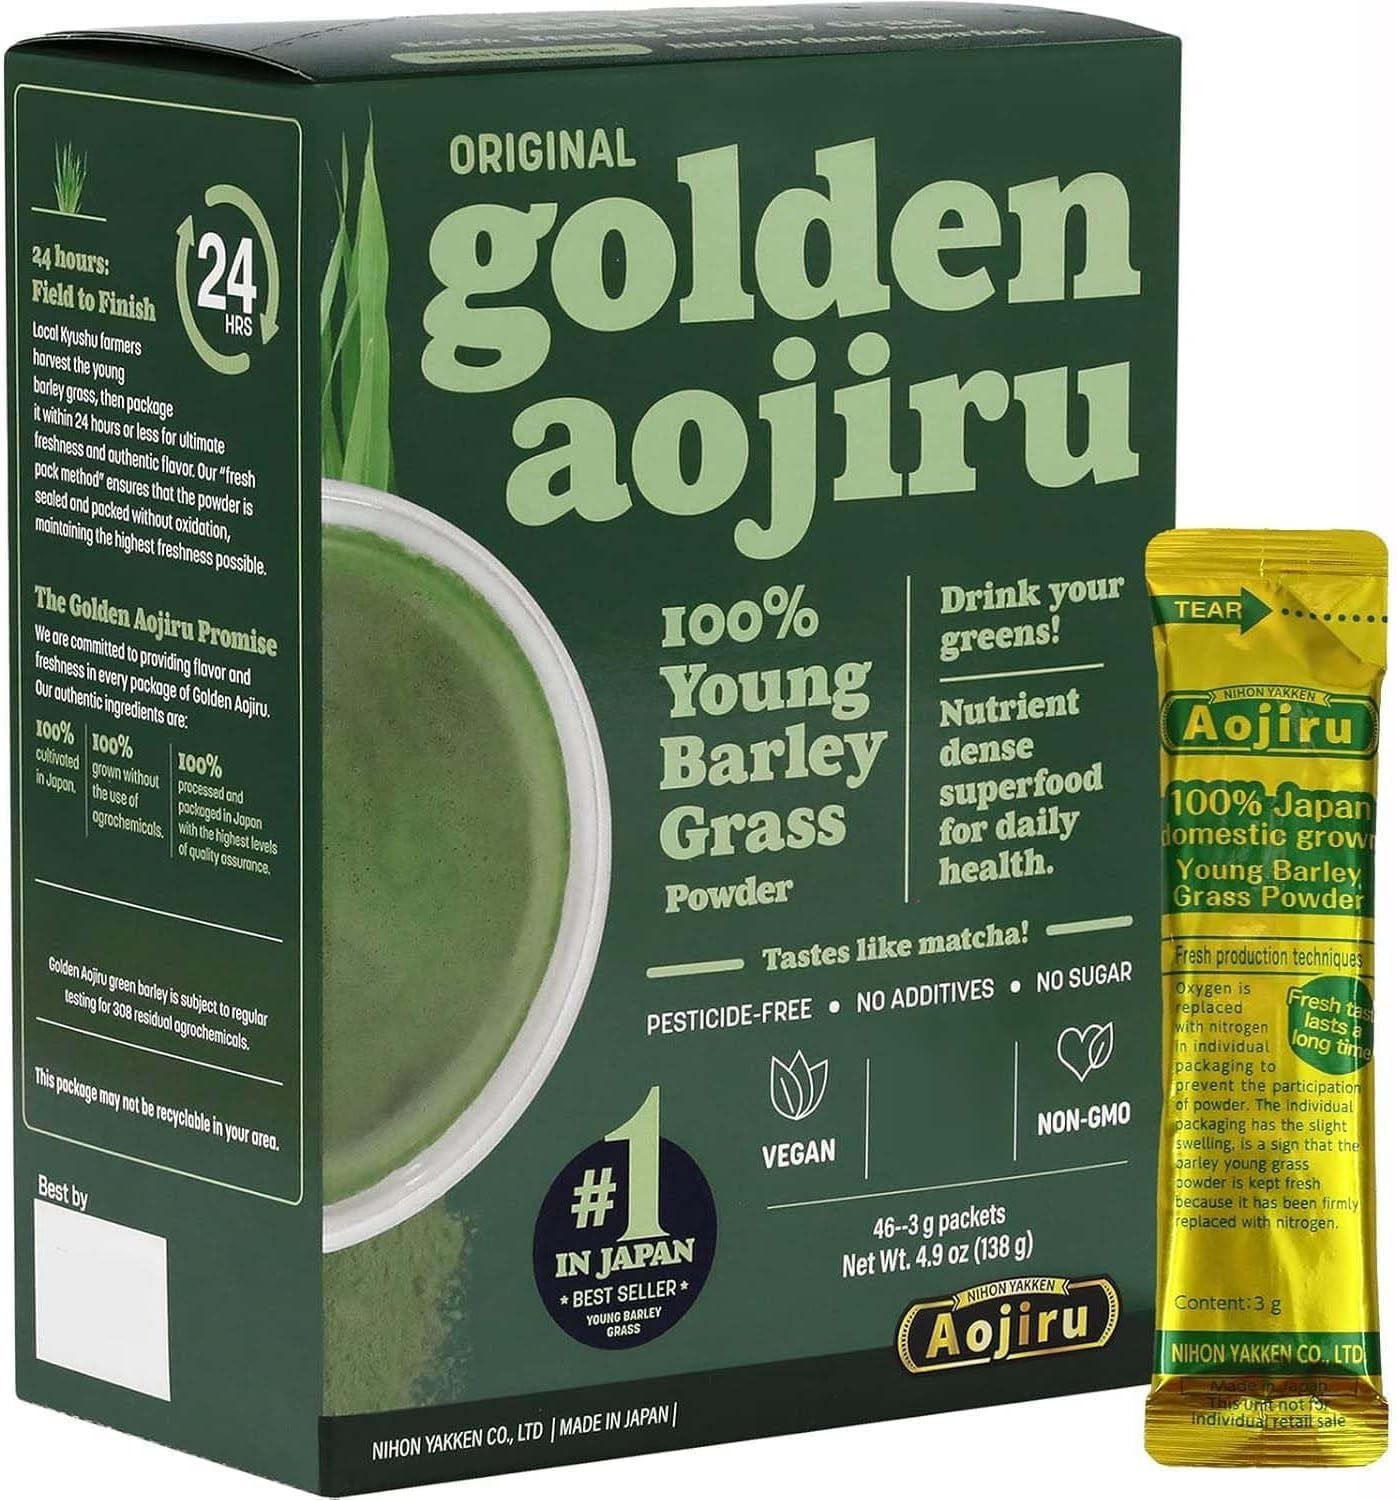
Item Name: nihon-yakken The Golden Aojiru - Young Barley Green Grass Juice Powder with Rich Dietary Fiber, No Addtives 100% Japanese Grown - Ready-to-Use 0.1 oz. (3g) Individual Packet × 46pcs
Bullet Point 1: HEALTH BENEFITS: Aojiru, known as "drinking vegetables" in Japan. Golden Aojiru is a healthful, tasty, and easy-to-enjoy all-natural supplement that supports gut health.
Bullet Point 2: JAPAN’S BEST SELLING AOJIRU*: Golden Aojiru is Japan’s leading Aojiru brand, made primarily from young barley grass.*Ranked No.1 in Aojiru category on Amazon.co.jp, April 2025
Bullet Point 3: TASTES LIKE MATCHA!: Enjoy a matcha-like flavor that pairs well with any beverage. Mix it into lemonade, smoothies, or milk-based drinks for a delightful treat. You can also use it in baking or cooking to add a vibrant green color and a healthy touch to your dishes.
Bullet Point 4: DRINK YOUR GREENS! ROUTINE: For busy modern life, addressing daily vegetable shortages isn't always easy. With Golden Aojiru Original, you can carry convenient packets anywhere—school, work, or travel—making it simple to establish a new health routine.
Product Description: Golden Aojiru Original - Young Barley Green Grass Juice Powder with Rich Dietary Fiber, 100% Japanese Grown - Ready-to-Use 0.1 oz. (3g) Individual Packet × 46pcs - Vegan, Non-GMO, and Gluten Free
Value: 4.9
Unit: Ounce

Price: 30.99